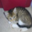
Label: cat